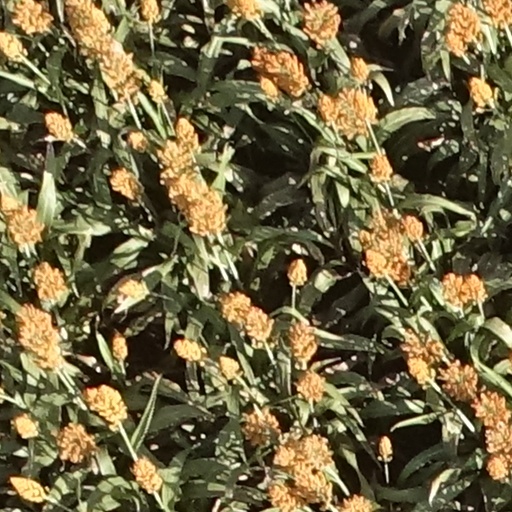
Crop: sorghum